38–39 Bayley Lane

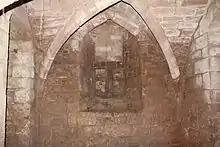
Looking towards the window in the north wall of the undercroft.

The cellar of 38–39 Bayley Lane is much smaller than the similar undercroft beneath St Mary's Guildhall, further along Bayley Lane which is used as a restaurant.